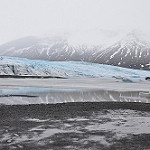
Scene: Outdoor